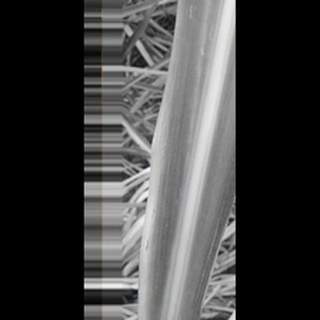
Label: sugarcane_yellow_leaf_disease